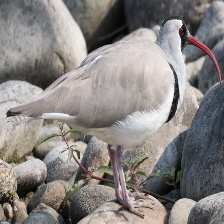
Species: IBISBILL
Scientific name: IBIDORHYNCHA STRUTHERSII